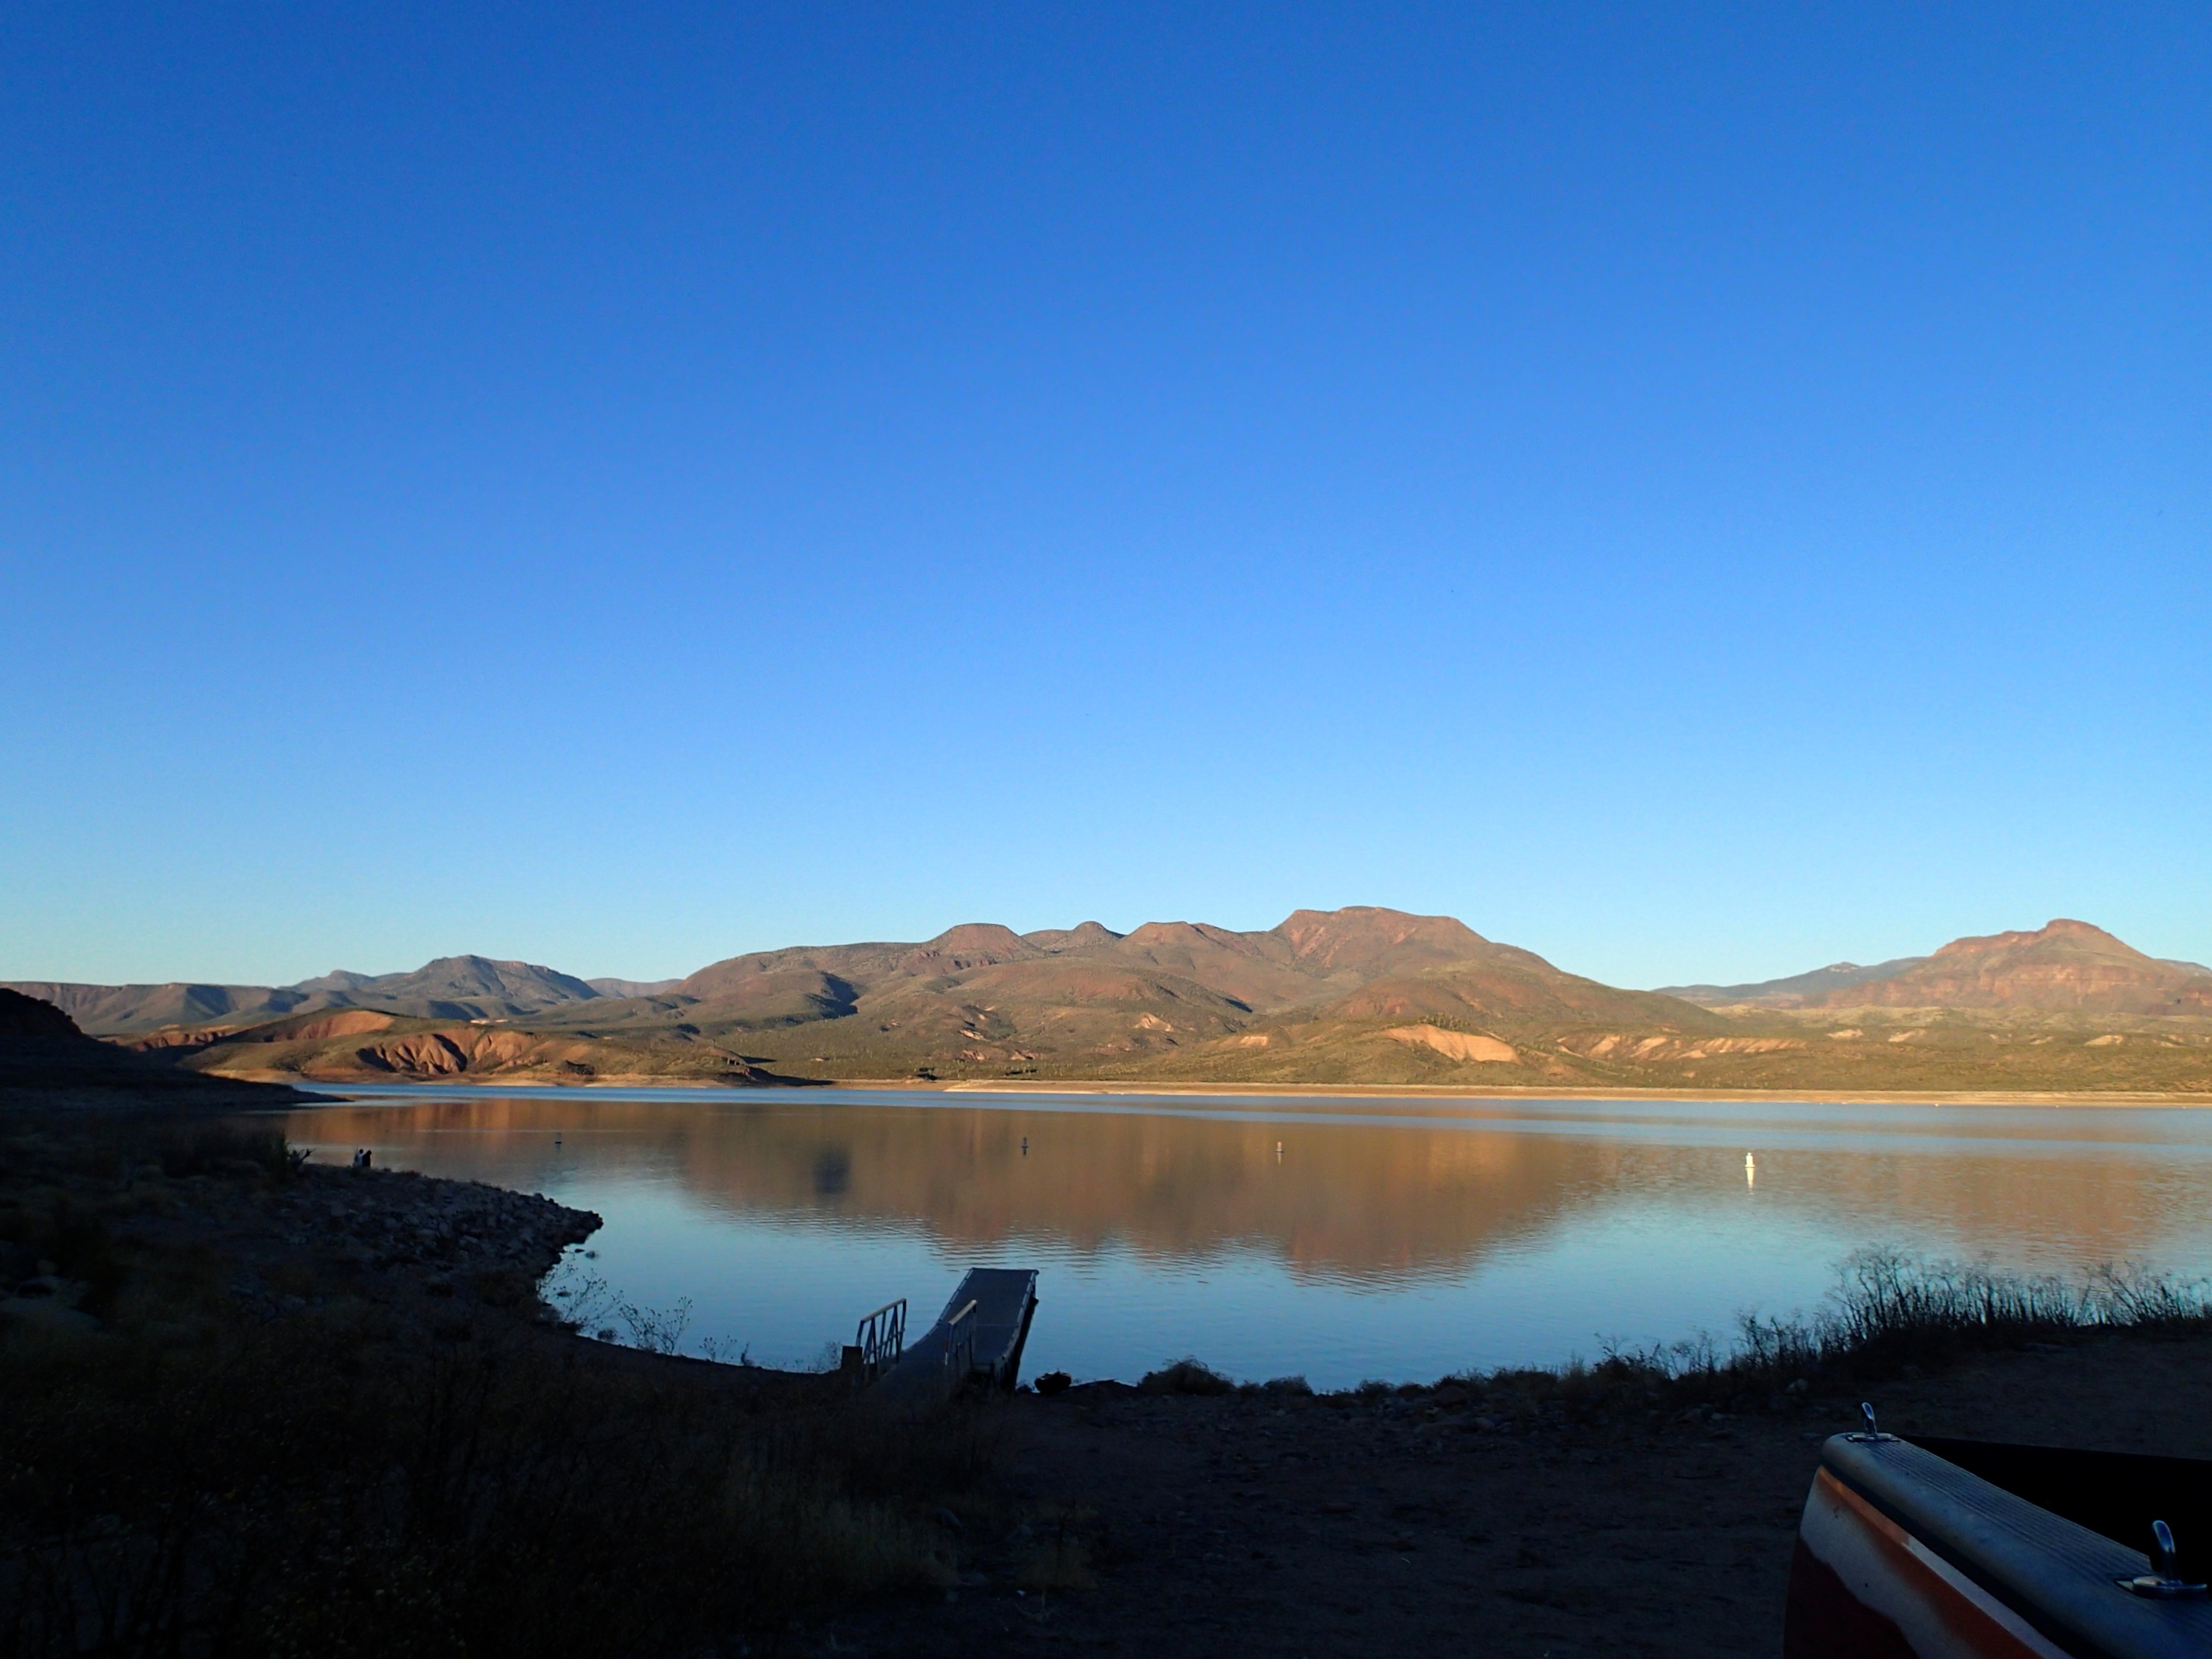
landscape, sea, wilderness, mountain, lake, dawn, dusk, reflection, bay, reservoir, body of water, loch